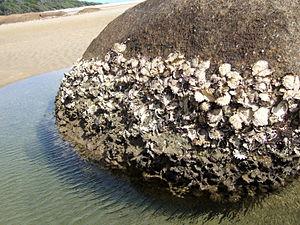
Saccostrea glomerata est une espèce de mollusques bivalves de la famille des Ostreidae. Ce mollusque endémique d'Australie et de Nouvelle-Zélande fait l'objet d'un élevage et d'une commercialisation par les ostréiculteurs australiens à des fins alimentaires.